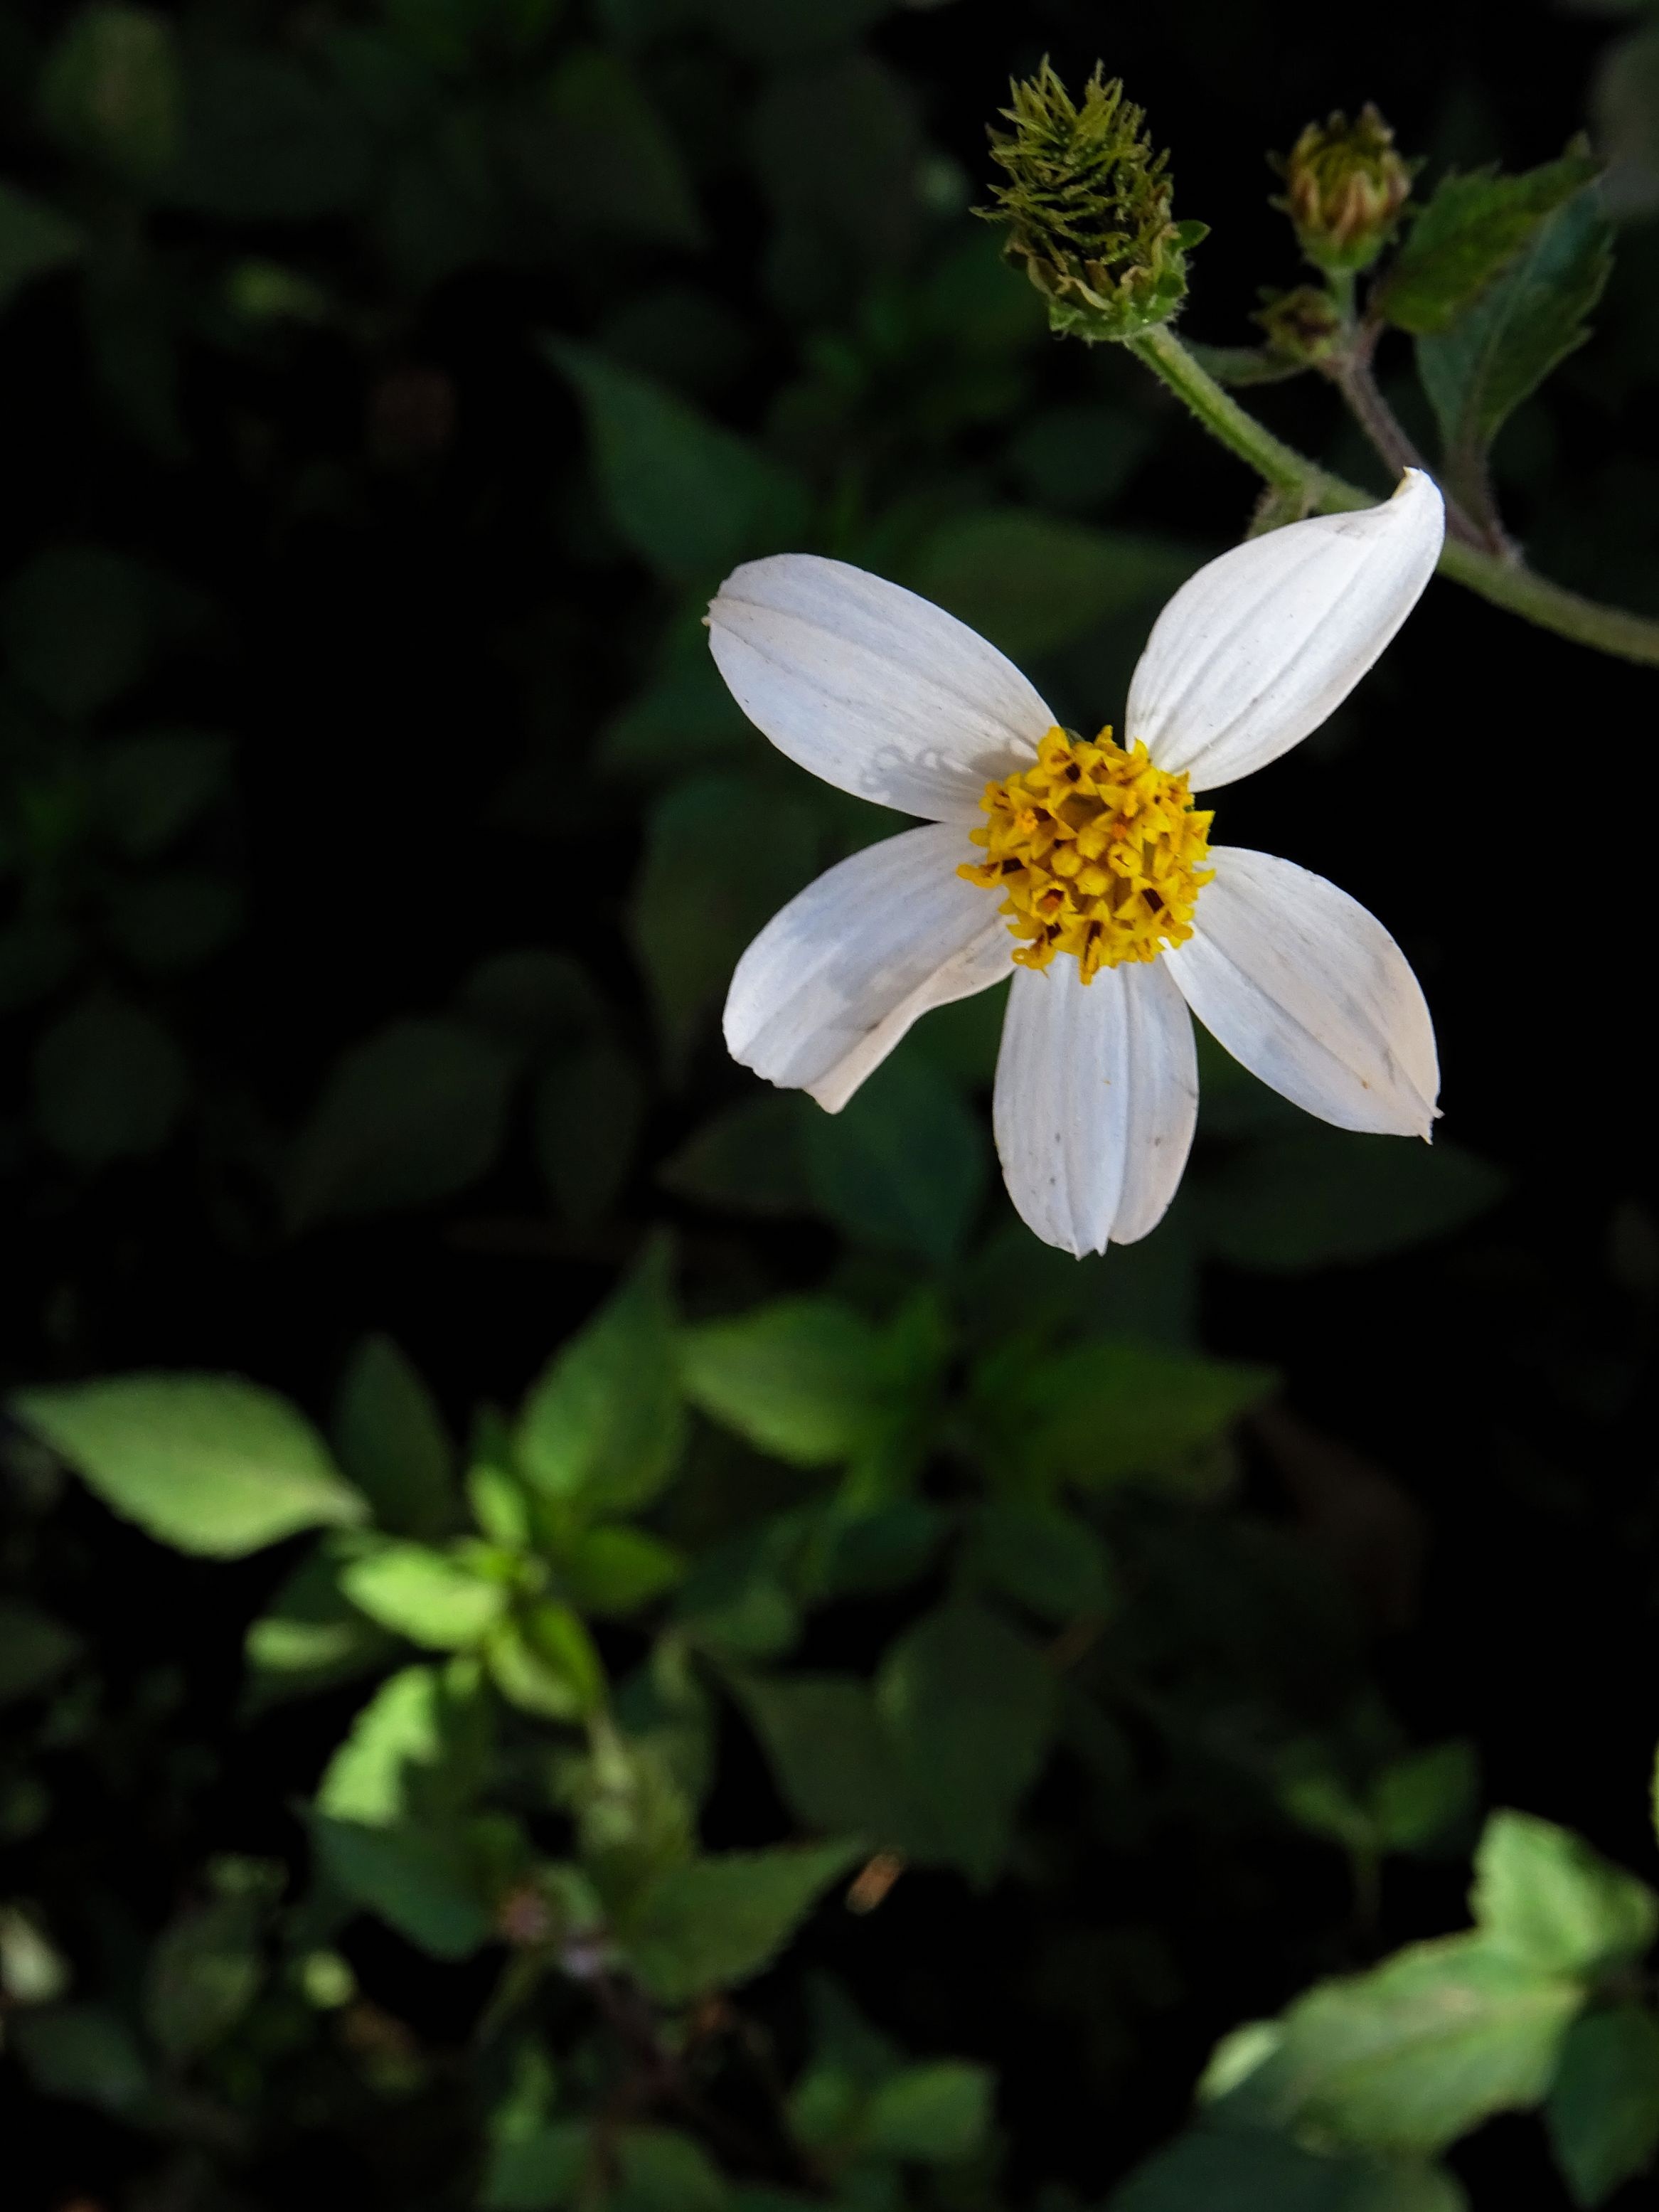
nature, blossom, plant, white, flower, petal, spring, green, botany, flora, white flower, wildflower, wild flowers, macro photography, beautiful flower, flowering plant, daisy family, bidens alba, land plant